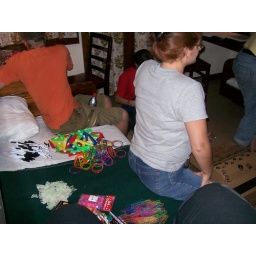
Check out all the goodies the girls recieved in thier welcome bag